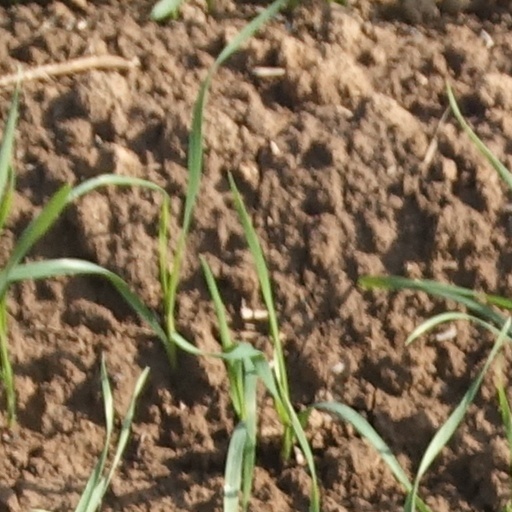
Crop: wheat